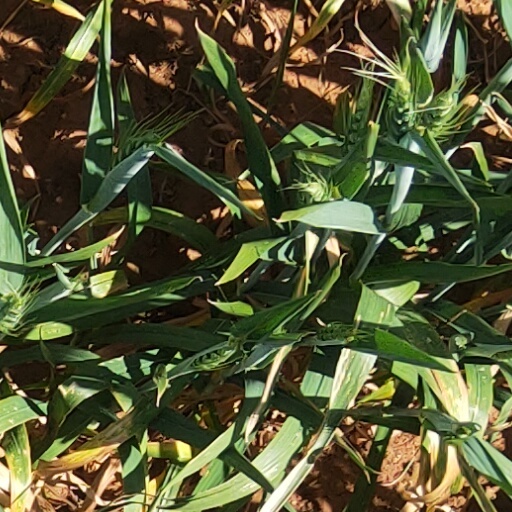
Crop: wheat